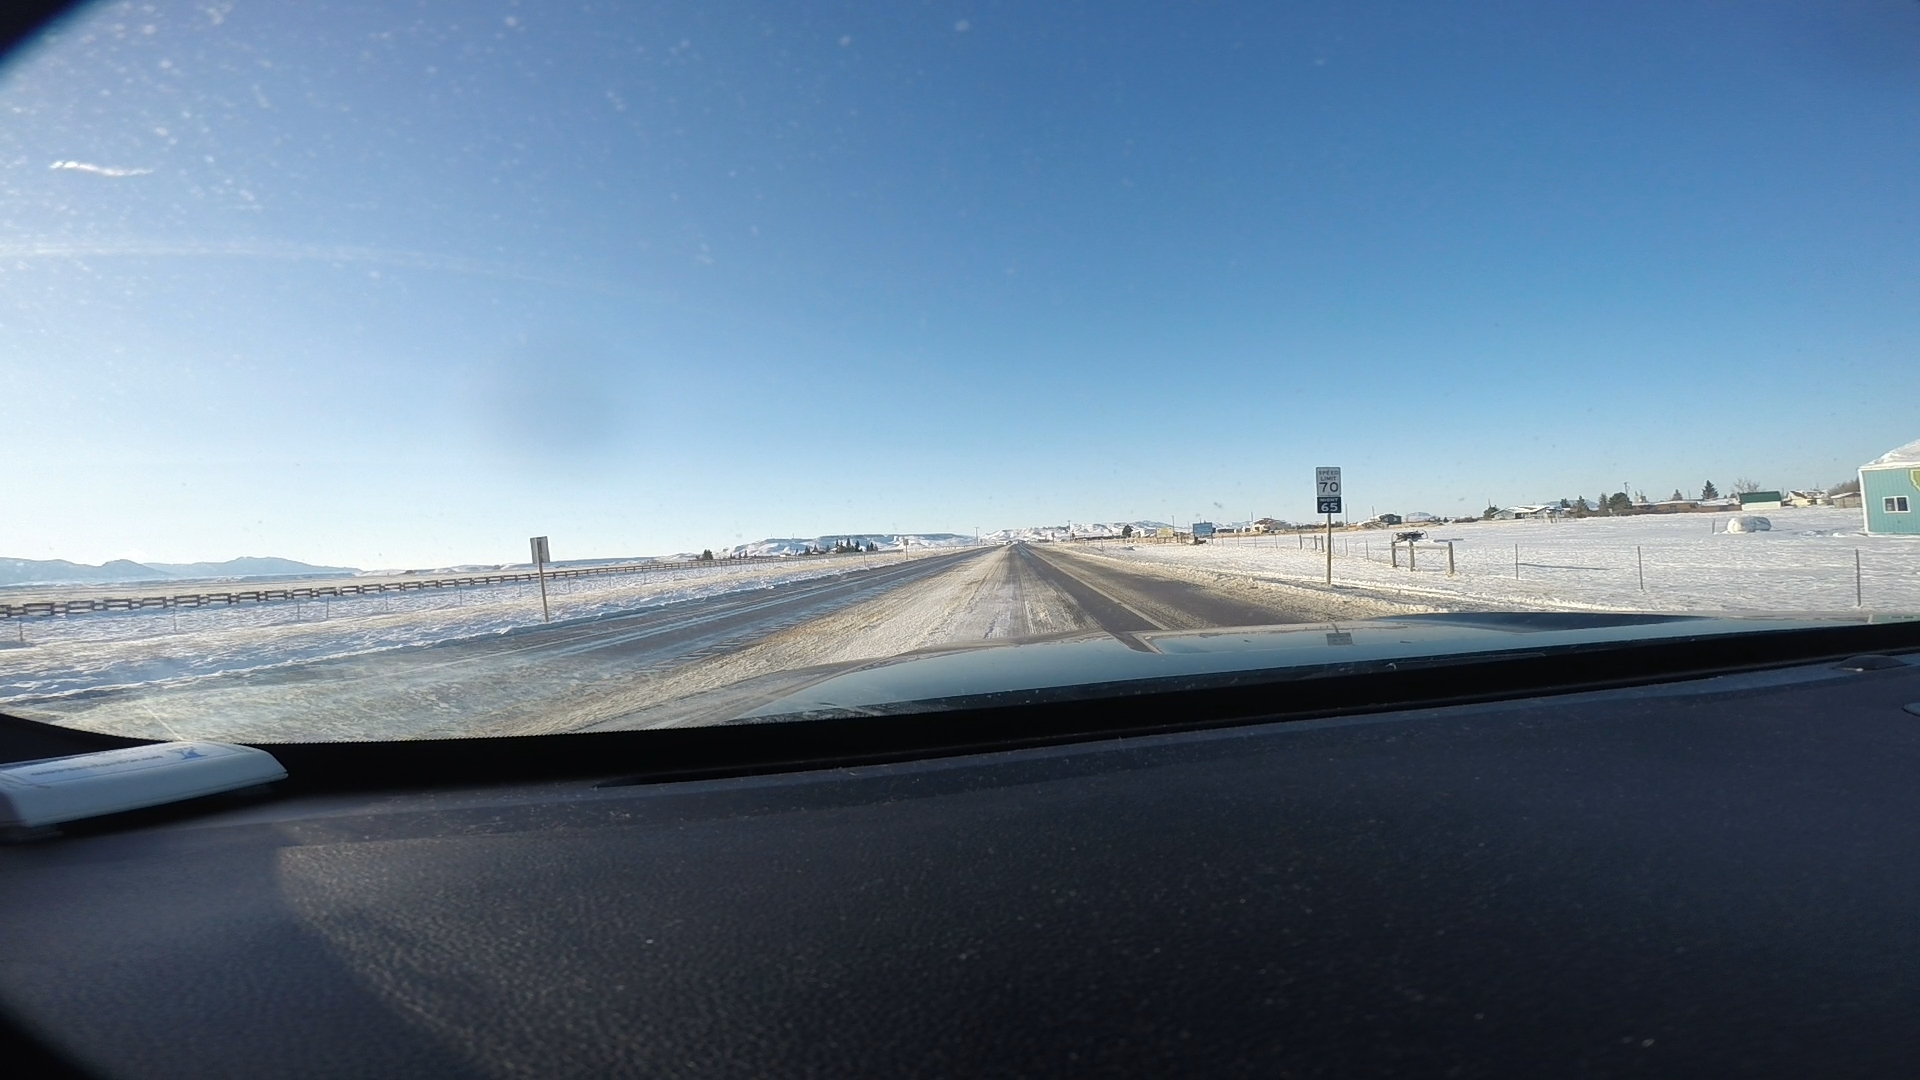
Speed limit sign label: mph70